Buzz Aldrin

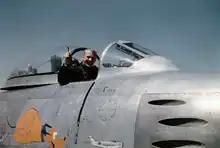
Aldrin in a cockpit with canopy pulled back

When Aldrin was deciding what sort of aircraft he should fly, his father advised him to choose bombers, because command of a bomber crew gave an opportunity to learn and hone leadership skills, which could open up better prospects for career advancement. Aldrin chose instead to fly fighters. He moved to Nellis Air Force Base in Las Vegas, where he learned to fly the F-80 Shooting Star and the F-86 Sabre. Like most jet fighter pilots of the era, he preferred the latter.